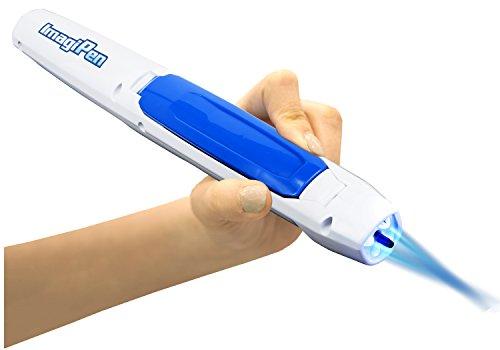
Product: Tech 4 Kids 3D Magic Imagi Pen
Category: Toys & Games | Arts & Crafts | Craft Kits
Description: Imagine pen includes 1 image pen, 2 magic gels, 1 image pen stand, and 2 drawing mats.
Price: $14.39
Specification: ProductDimensions:3x8x10inches|ItemWeight:1pounds|ShippingWeight:10.4ounces(Viewshippingratesandpolicies)|DomesticShipping:ItemcanbeshippedwithinU.S.|InternationalShipping:ThisitemcanbeshippedtoselectcountriesoutsideoftheU.S.LearnMore|ASIN:B01CJKRV5K|Itemmodelnumber:64470|Manufacturerrecommendedage:8-15years|Batteries:AAAbatteriesrequired.